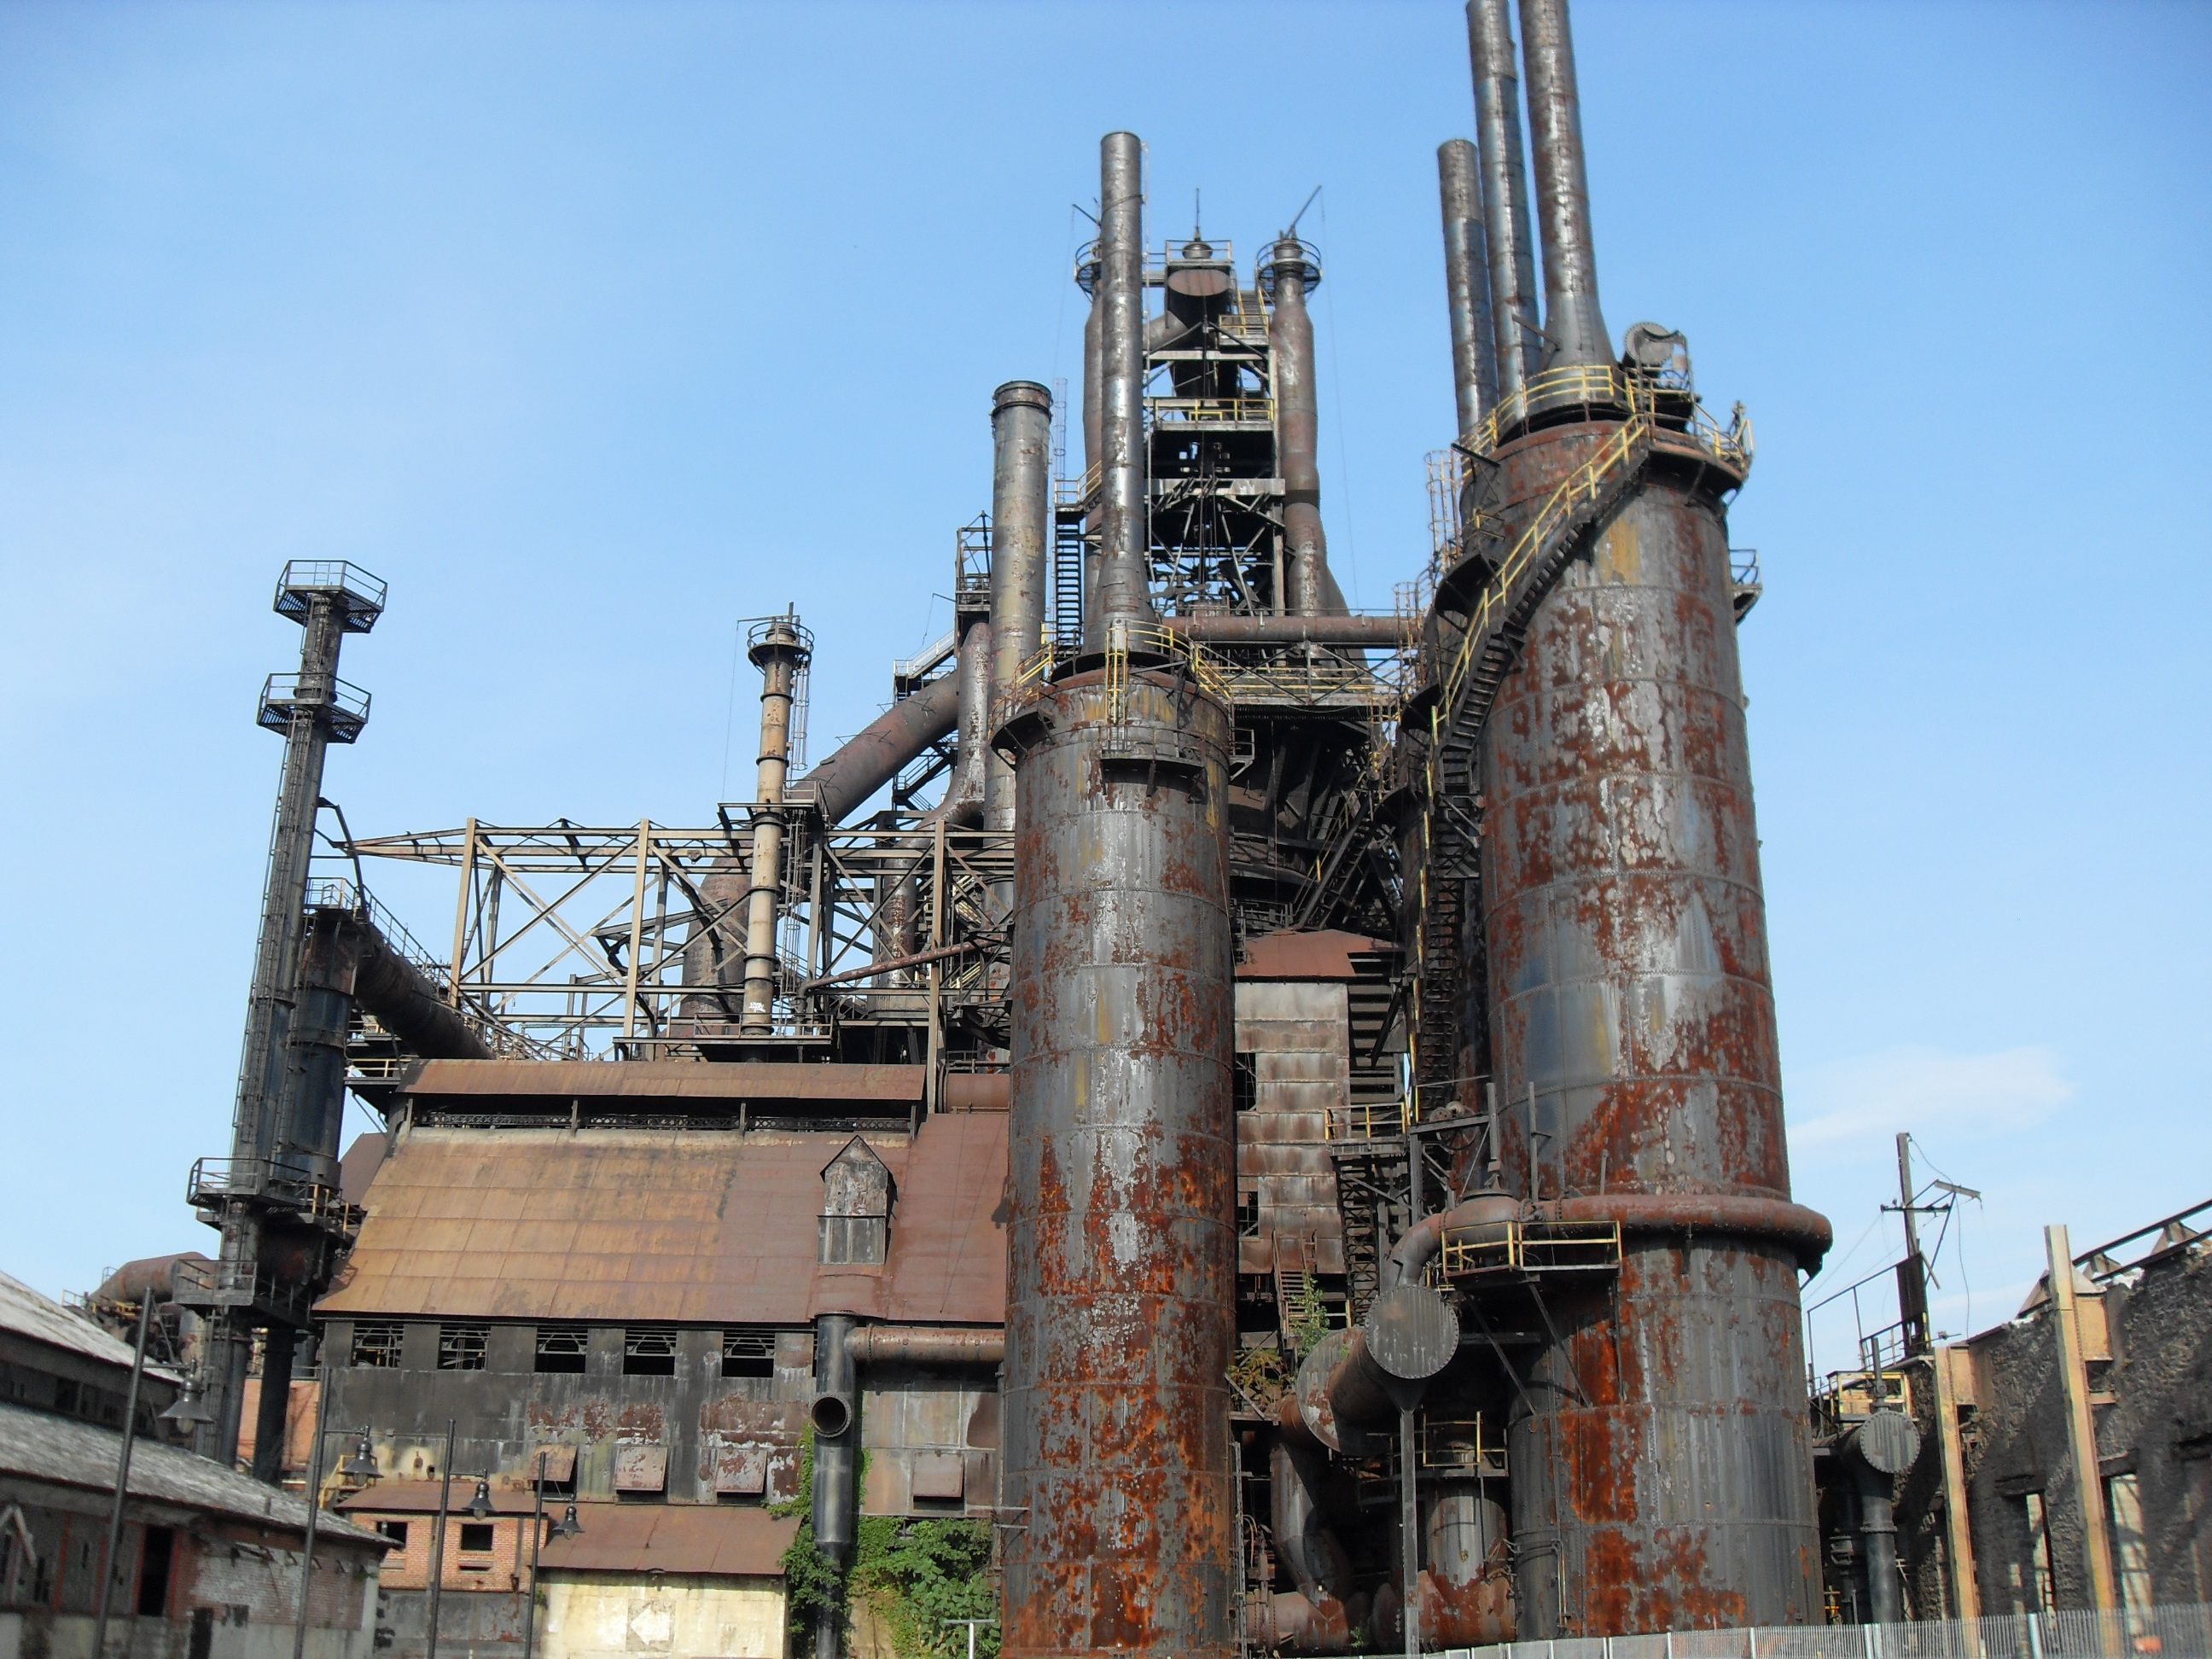
old, steel, industry, pennsylvania, bethlehem